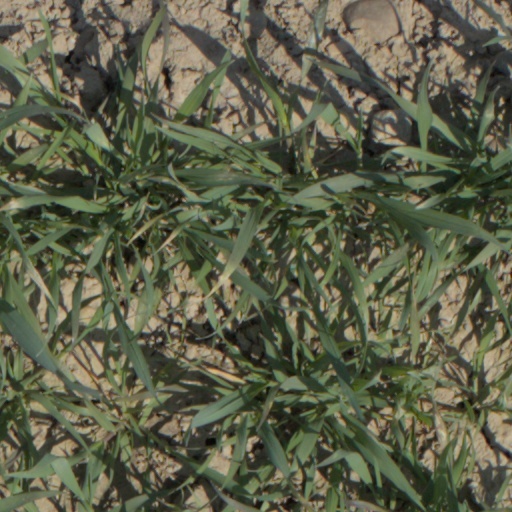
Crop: wheat